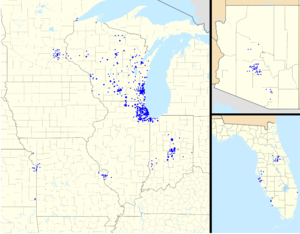
La Banque de Montréal, dont la marque est BMO Groupe financier en français, est une institution financière fondée en 1817. Elle est la plus ancienne banque à charte canadienne et fait partie du club des Big Five. La banque exploite 1 100 succursales à travers le Canada.